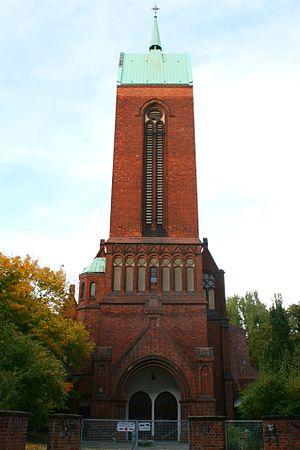
L'église Saint-Pie est une église catholique de Berlin-Friedrichshain ; elle est dédiée à saint Pie V et a été construite entre 1889/1892 et 1894 selon les plans de Max Hasak. L'église donne sur la Palisadenstraße 73-74 et est inscrite à la liste des monuments protégés. La paroisse Saint-Pie a fusionné en 2003 avec la paroisse Saint-Antoine de Berlin.